Carnival (video game)

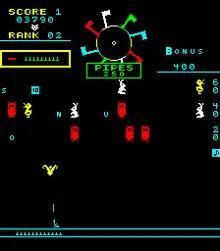
A duck flying toward the player's pistol (arcade)

The goal of the game is to shoot at targets while conserving a limited ammunition supply for as long as possible. There are buttons for firing and left/right movement. The cocktail version replaces the directional buttons with a two-way joystick.